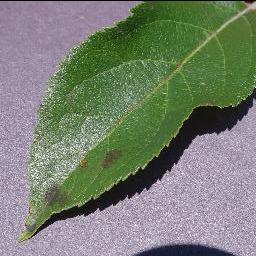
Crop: apple
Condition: scab